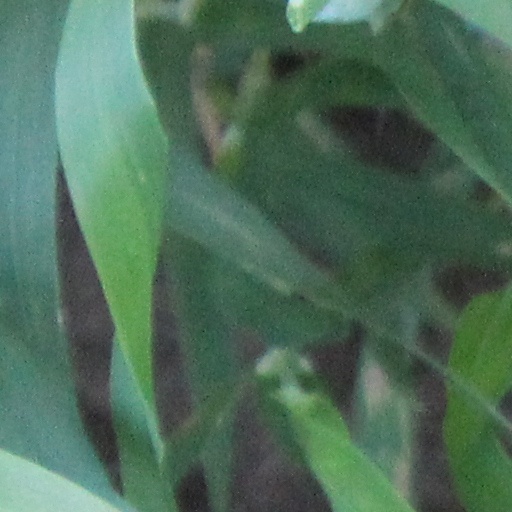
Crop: wheat